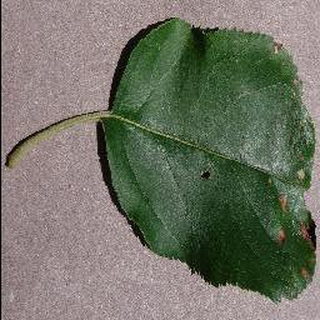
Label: apple_black_rot